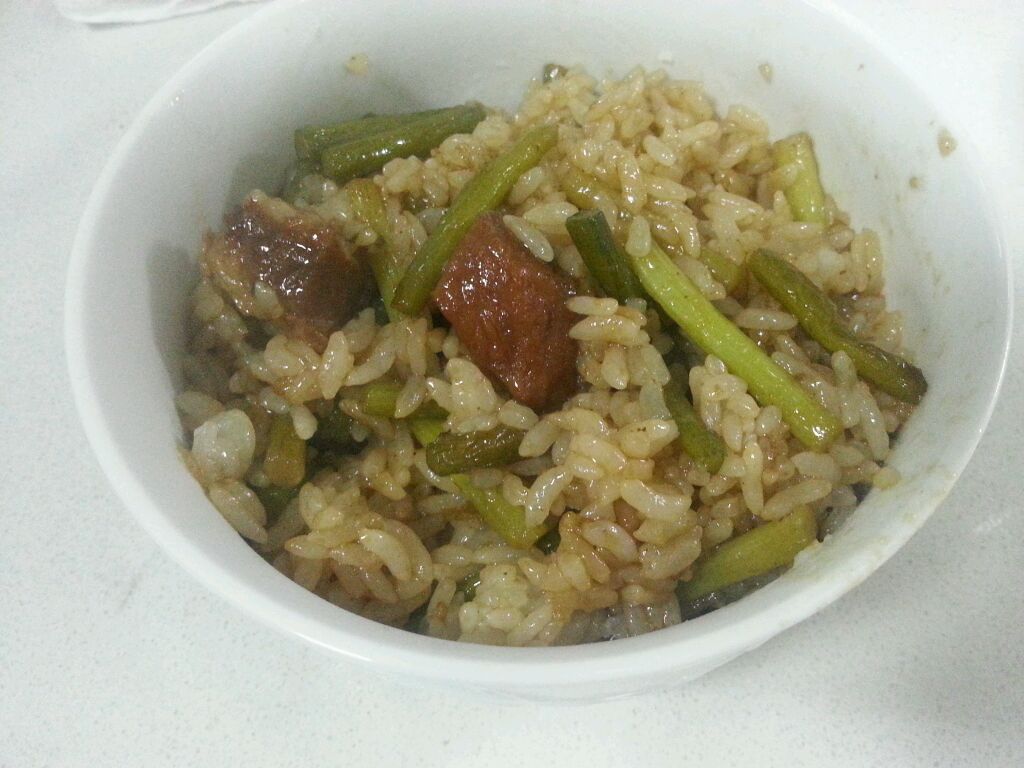
Label: trash